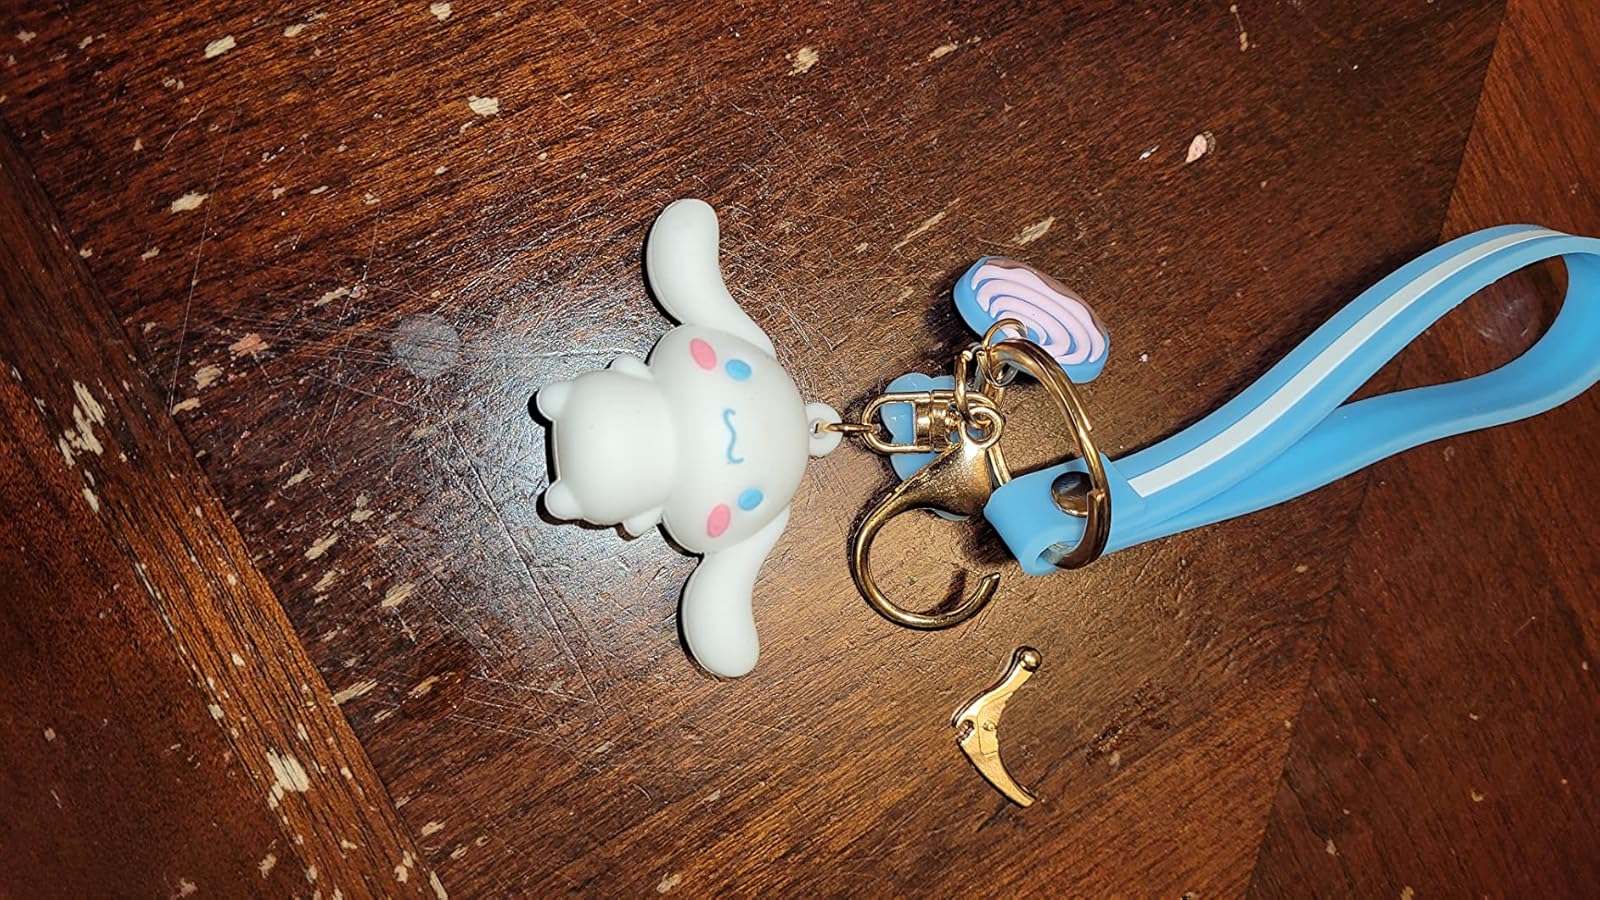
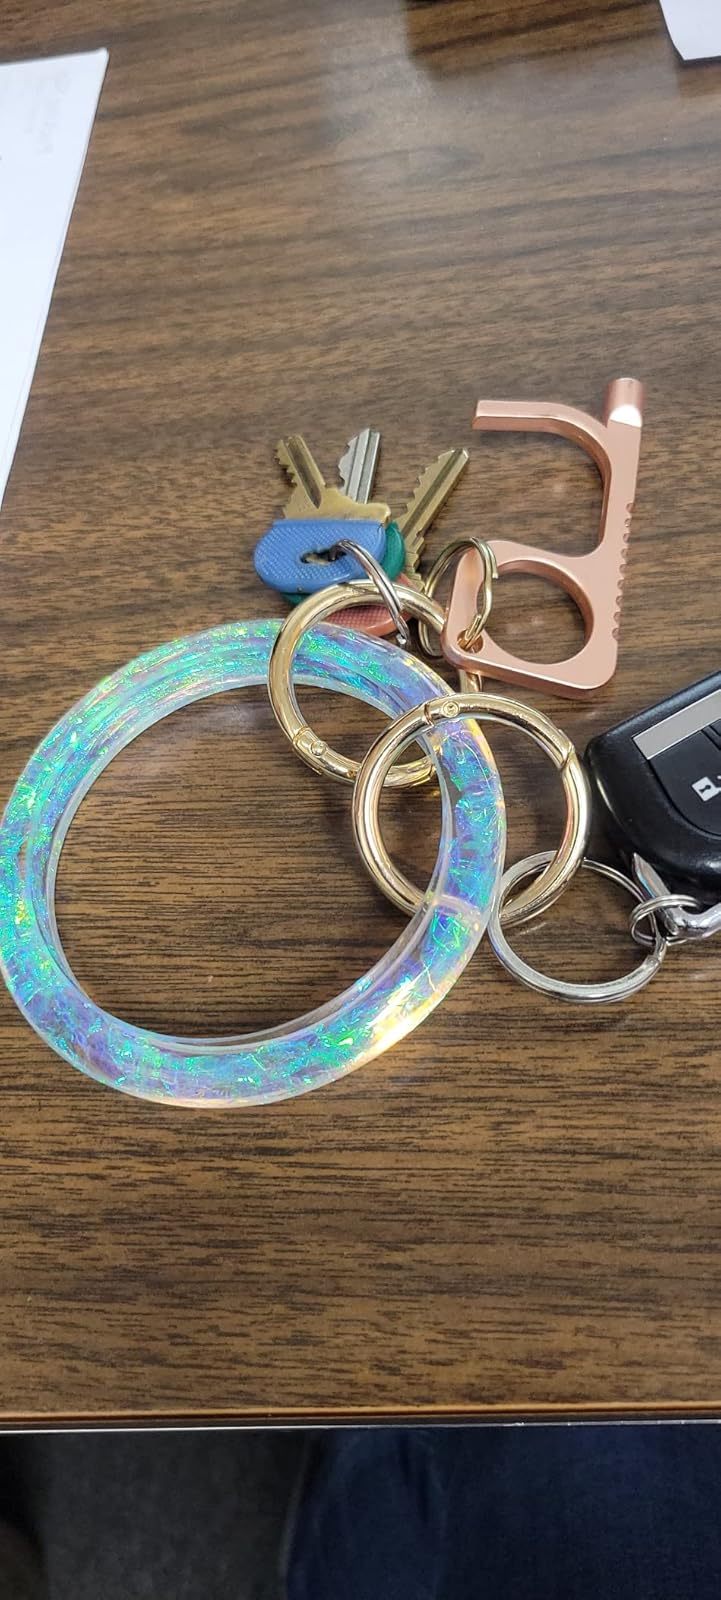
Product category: accessories_keychain
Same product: no